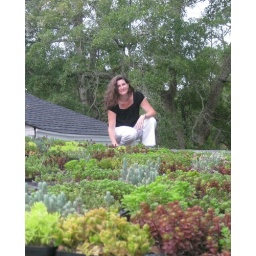
Green Roof Outfitters installs the first green roof in West Ashley, SC.